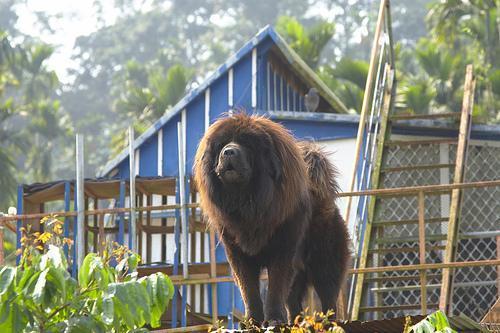
Tibetan_mastiff